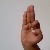
The image shows a hand gesture representing the letter 'F' in Indian Sign Language.